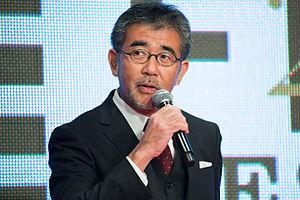
Tetsuo Shinohara, né le 9 février 1962 à Tokyo, est un réalisateur japonais.